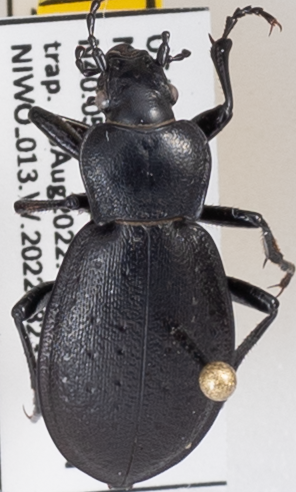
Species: Carabus taedatus
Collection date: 2022-08-23
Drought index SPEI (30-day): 0.47
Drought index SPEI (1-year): -0.62
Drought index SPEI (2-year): -0.54